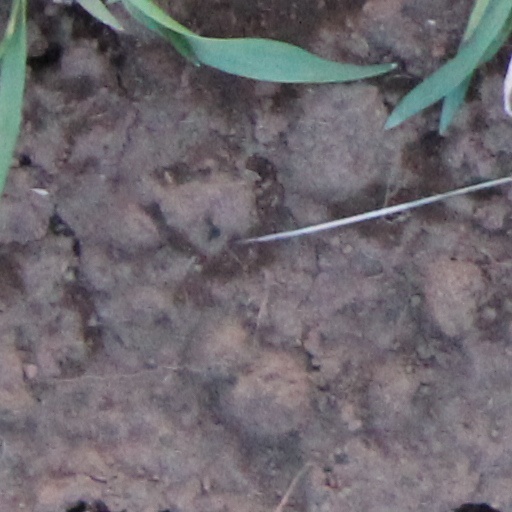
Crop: wheat